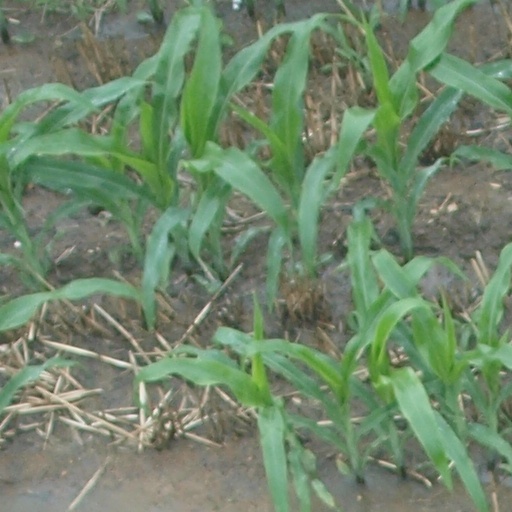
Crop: maize; corn